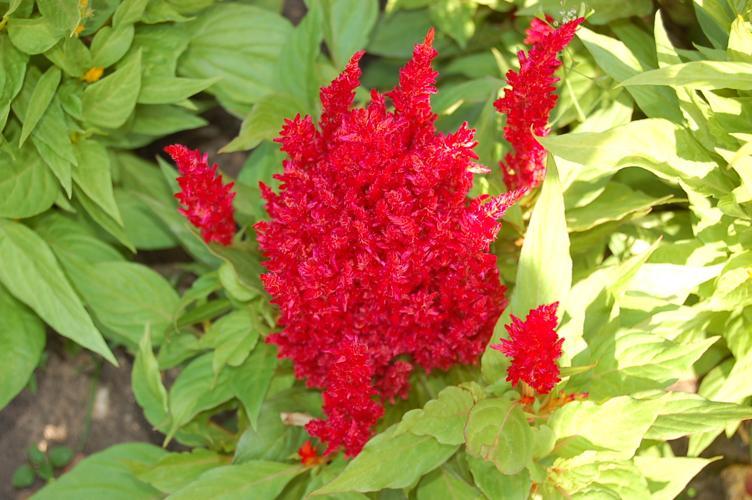
Label: prince of wales feathers